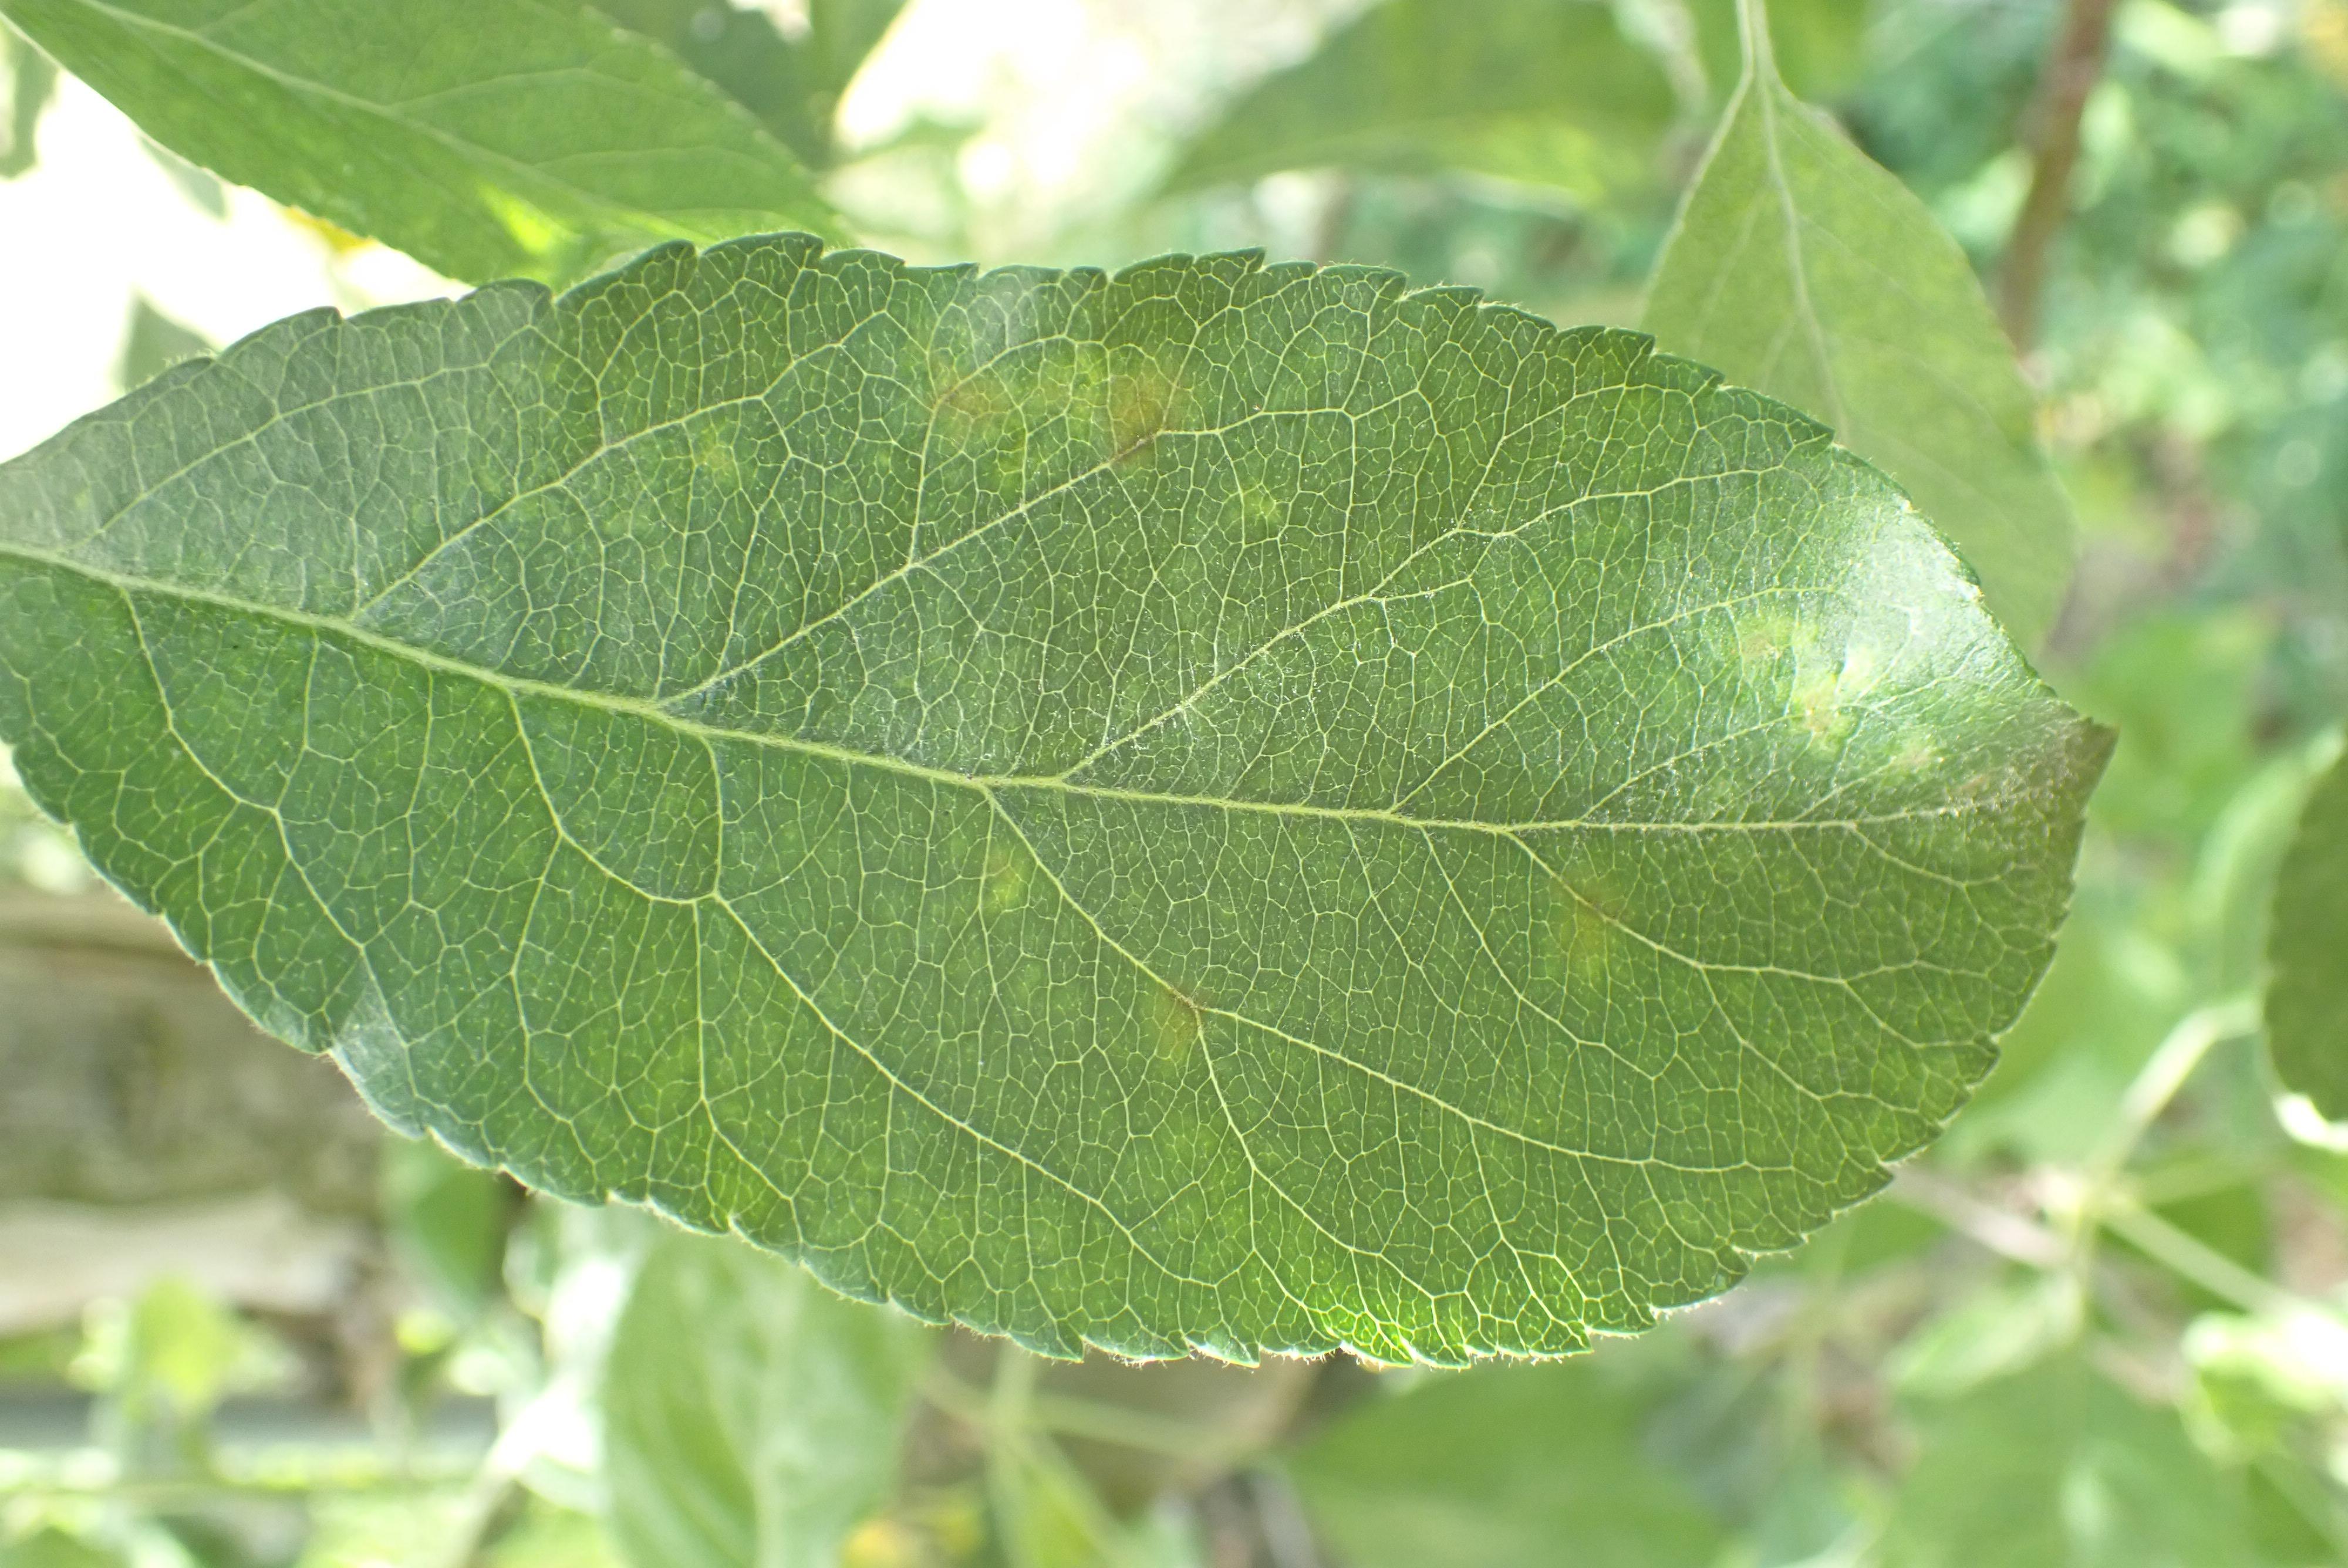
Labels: scab